Magnetic pulse welding

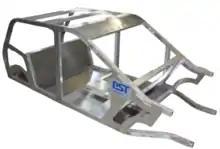
Magnetic pulse welded space frame

Magnetic pulse welding (MPW) is a solid state welding process that uses magnetic forces to weld two workpieces together. The welding mechanism is most similar to that of explosion welding.